Pál Esterházy (1587–1645)

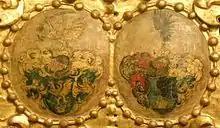
Coat of arms of Baron Pál and Éva Viczay (Slovak National Gallery, Bratislava)

He converted to Roman Catholicism from Lutheranism in his youth. He served as chamberlain of Gabriel Bethlen, Prince of Transylvania. Later he joined to the side of Matthias II of Hungary. He was appointed Knight of the Golden Spur after the coronation of Ferdinand II.